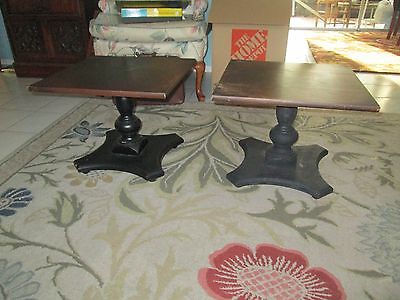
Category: table